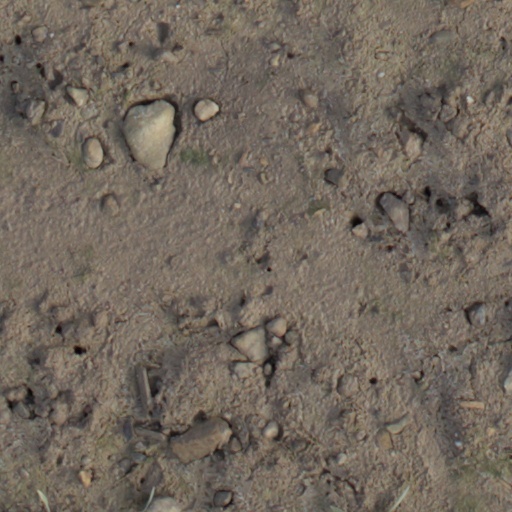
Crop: wheat